Answer in natural language. Considering the relative positions, is low profile wooden cot with white soft bed (marked B) above or below box (marked A)? Choose between the following options: below or above
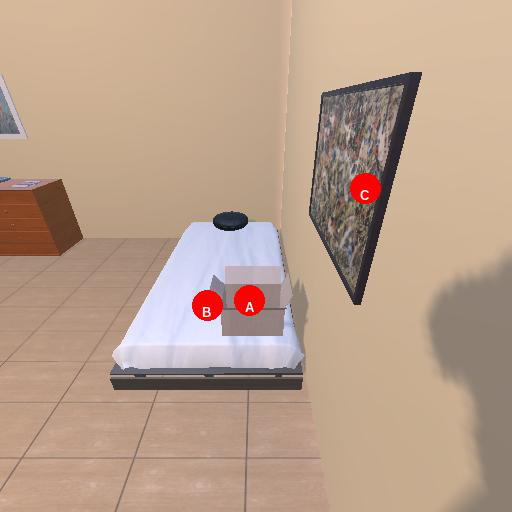
<answer>above</answer>